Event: Nepal Earthquake
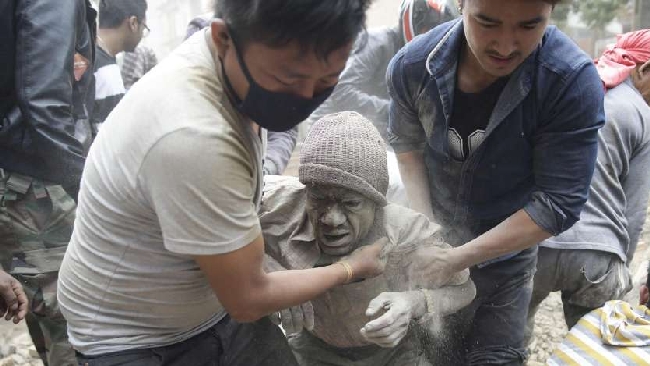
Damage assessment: damage